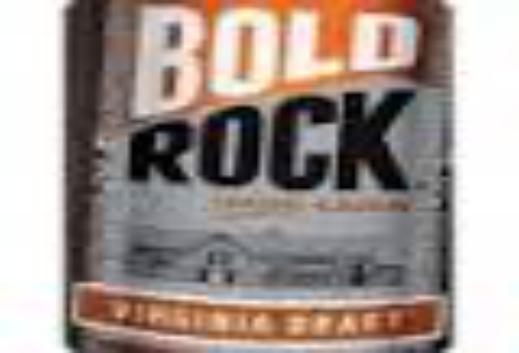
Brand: Bold Rock Hard Cider
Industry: Food